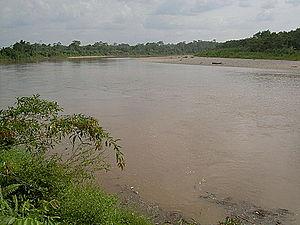
Le río San Miguel est une rivière de Colombie et d'Équateur. C'est un sous-affluent du rio Solimões via le río Putumayo.